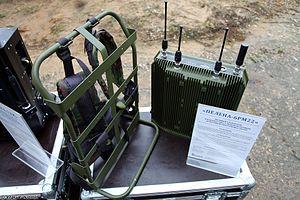
Un brouilleur ou bouilleur d'ondes en télécommunications est un équipement qui émet un signal destiné à empêcher partiellement ou totalement la communication entre un émetteur et un récepteur. Alors que le chiffrement se réfère à un traitement numérique du signal, le brouilleur se réfère à une communication analogique. Le brouillage est réalisé en superposant un signal parasite au signal normal.